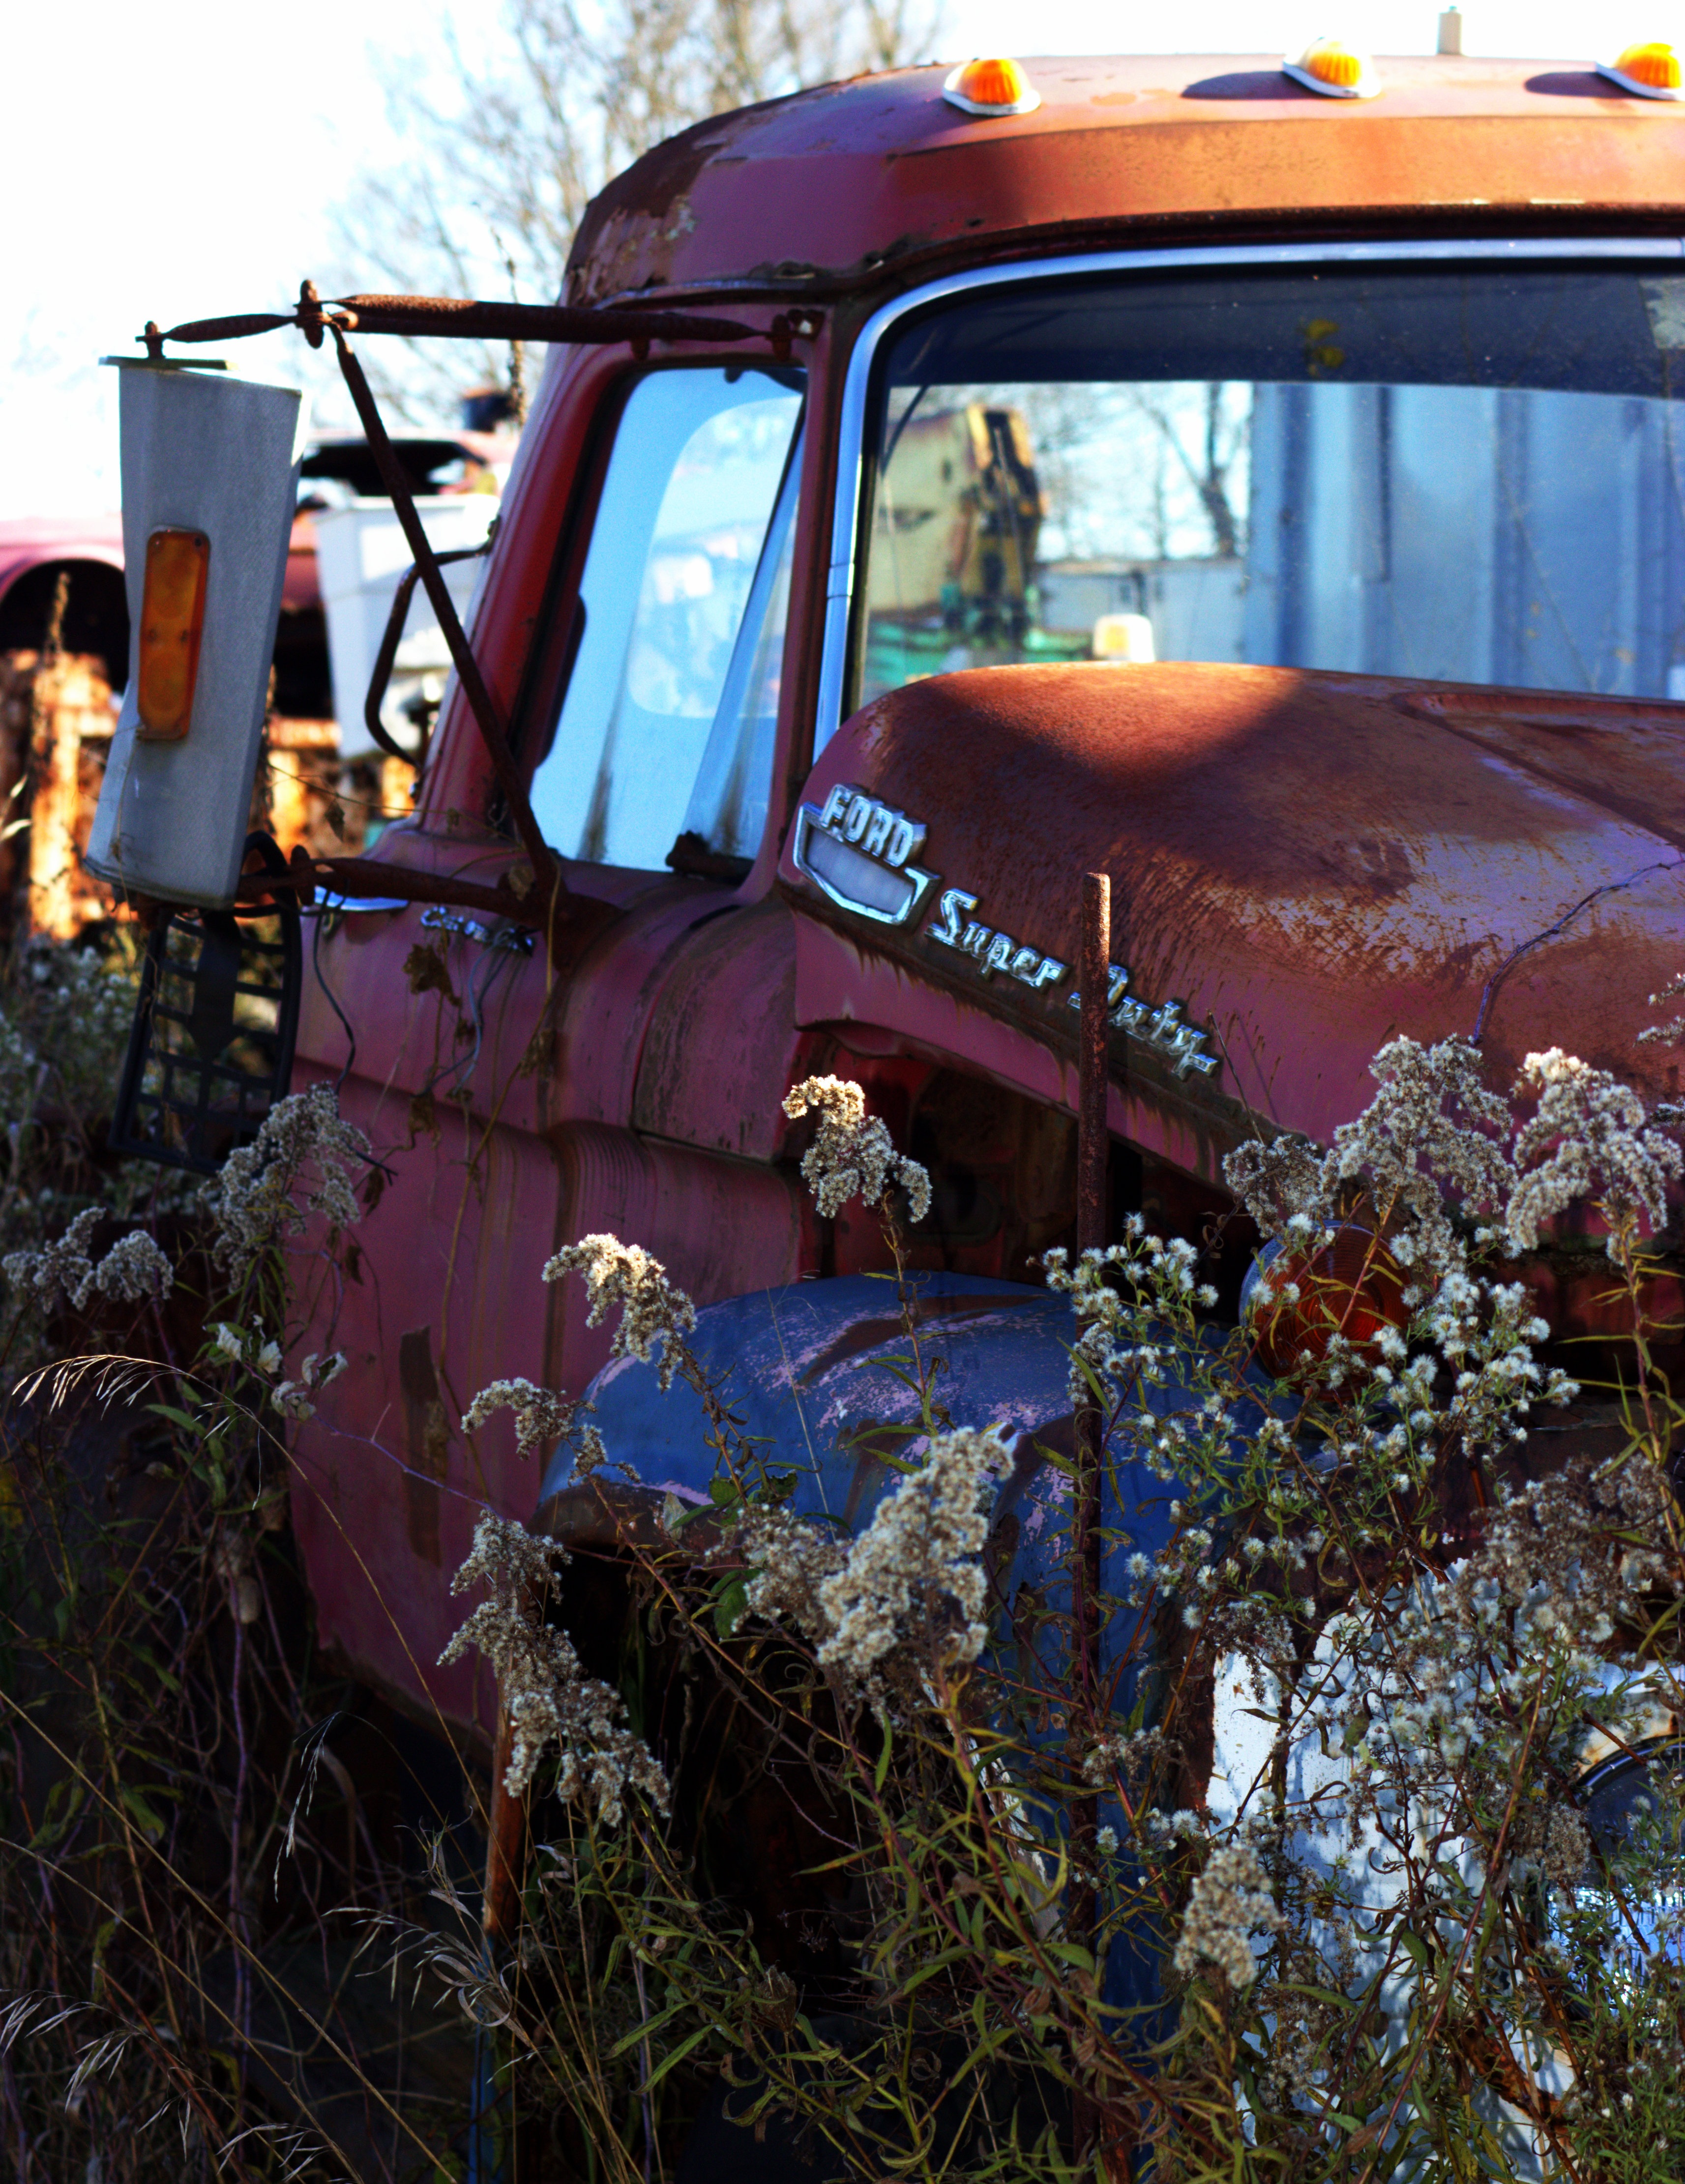
car, vintage, old, overgrown, rust, red, vehicle, broken, metal, wreck, scrap, salvage yard